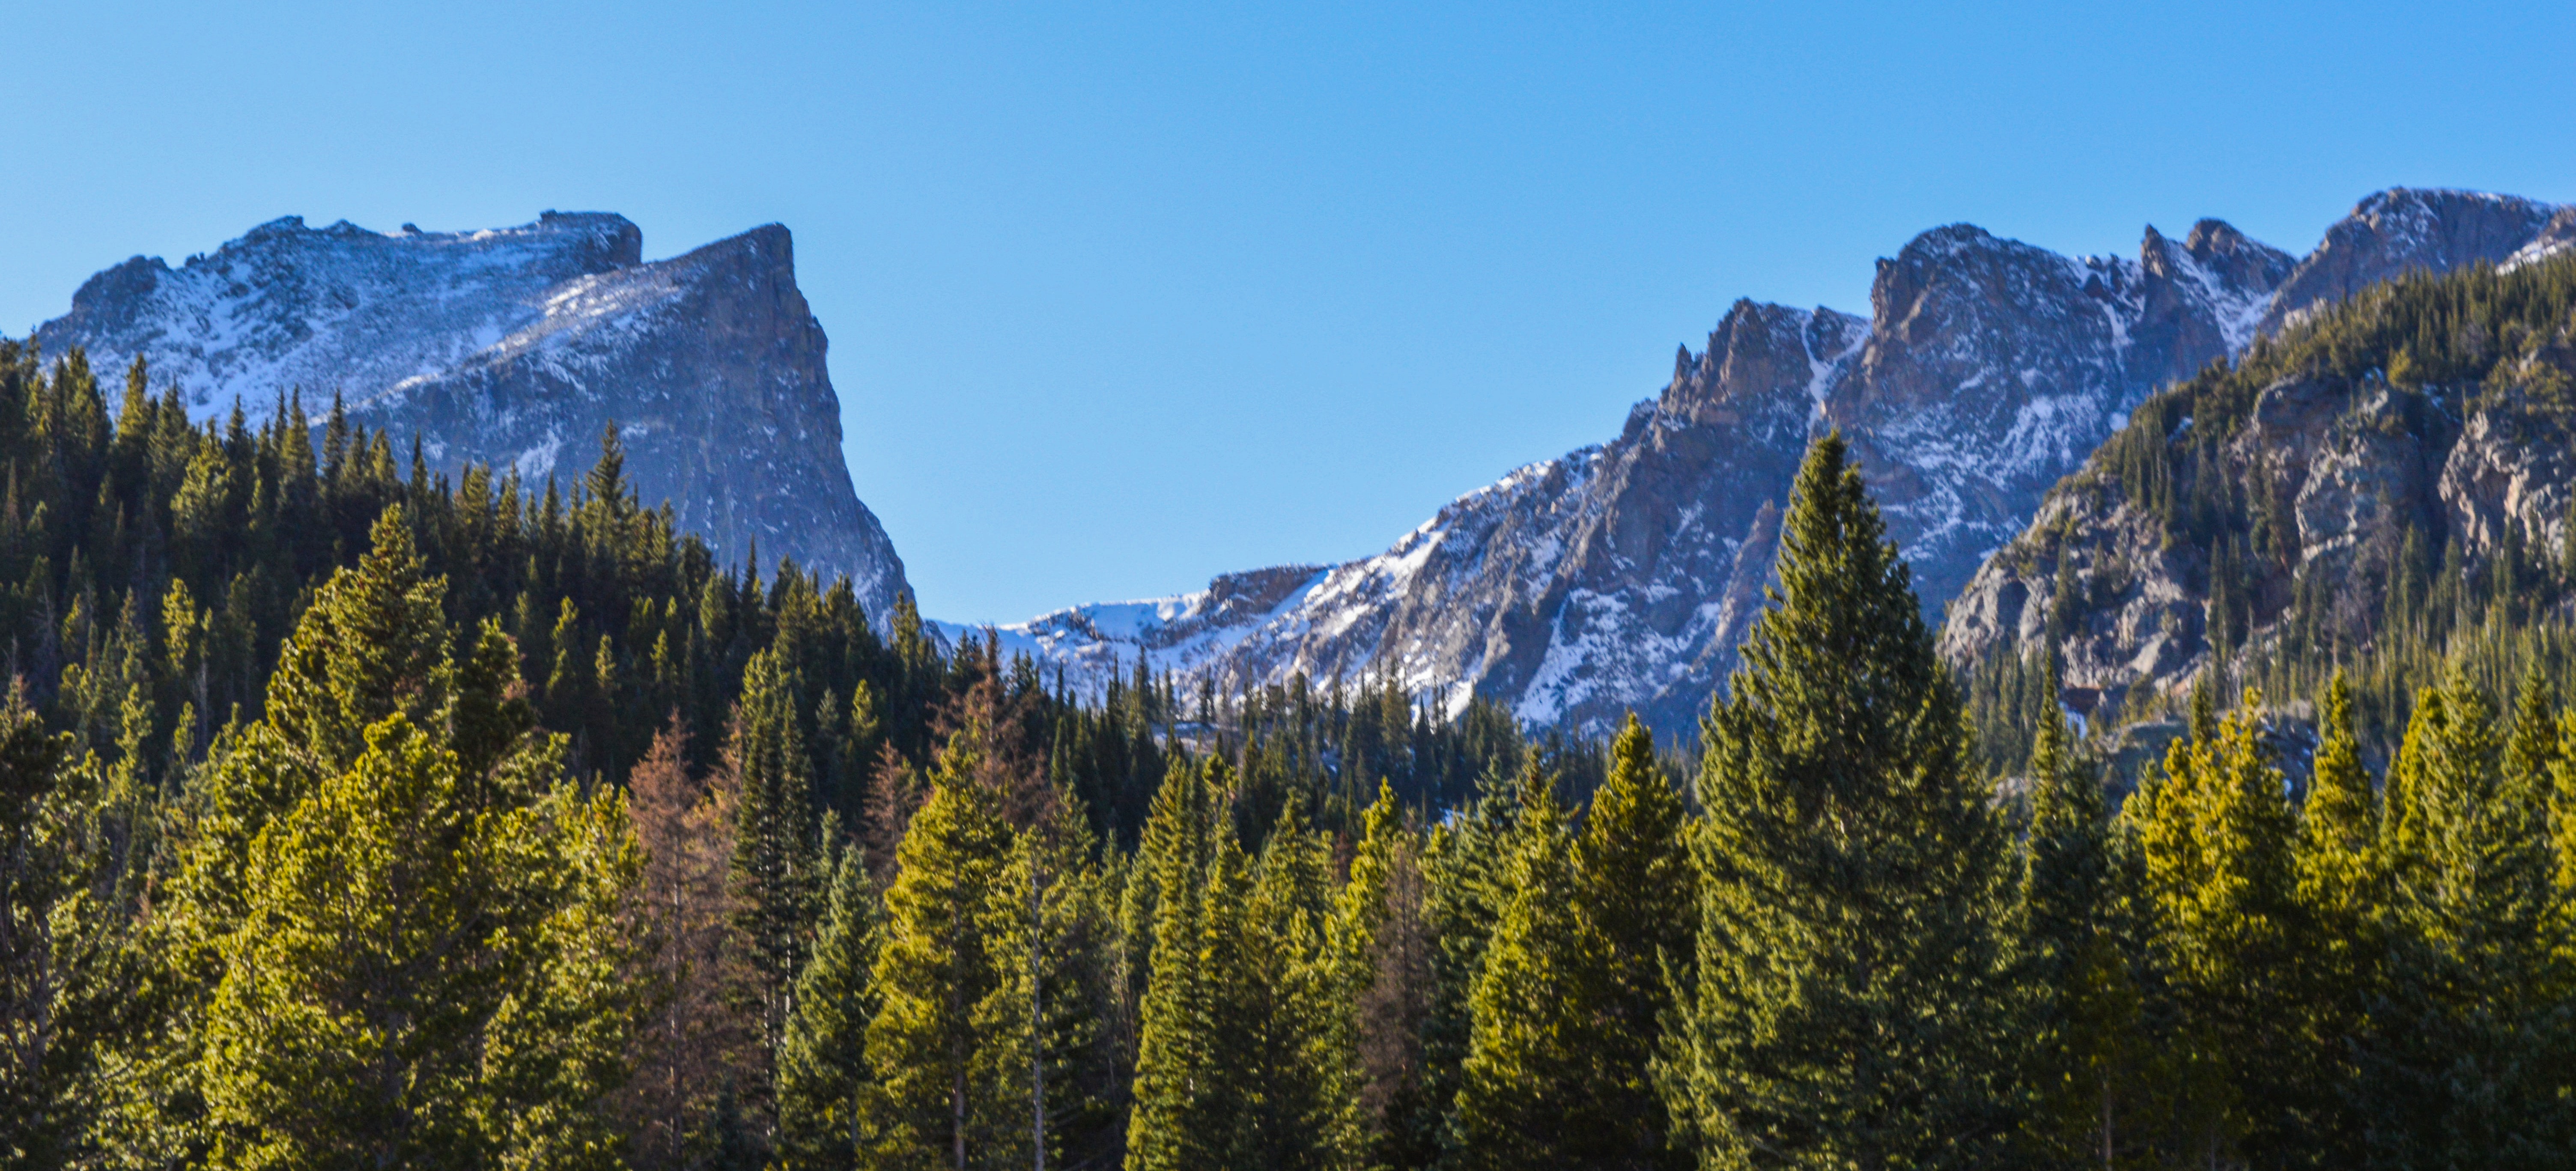
mountainous landforms, mountain, natural landscape, Larix lyalliiSubalpine Larch, nature, wilderness, mountain range, tree, balsam fir, natural environment, nature reserve, biome, ridge, sky, alps, tropical and subtropical coniferous forests, national park, massif, highland, hill station, mount scenery, valley, forest, landscape, woody plant, spruce fir forest, hill, conifer, larch, fell, plant, pine family, geology, moraine, summit, glacier, American larch, lodgepole pine, terrain, temperate coniferous forest, tundra, meadow, pine, temperate broadleaf and mixed forest, wildflower, fir